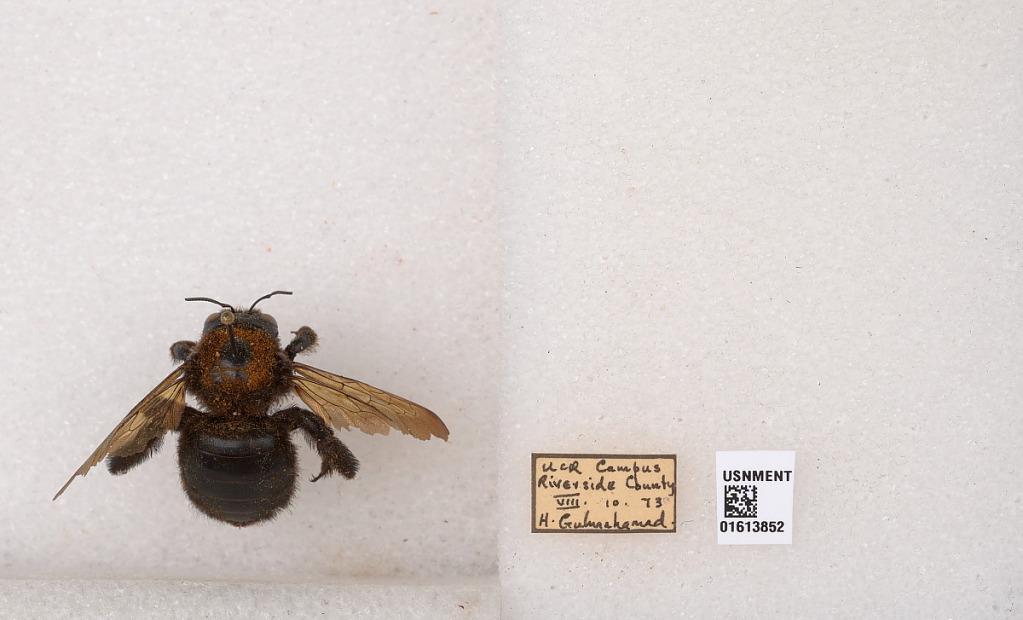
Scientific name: Xylocopa (Neoxylocopa) varipuncta Patton
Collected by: H. Gulurzhamad
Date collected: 1973-8-10
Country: United States
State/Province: California
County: Riverside
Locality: University of California Riverside Campus
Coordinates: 33.9741, -117.328